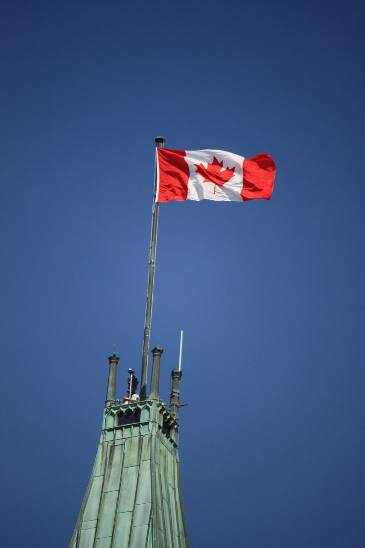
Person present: No